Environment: real
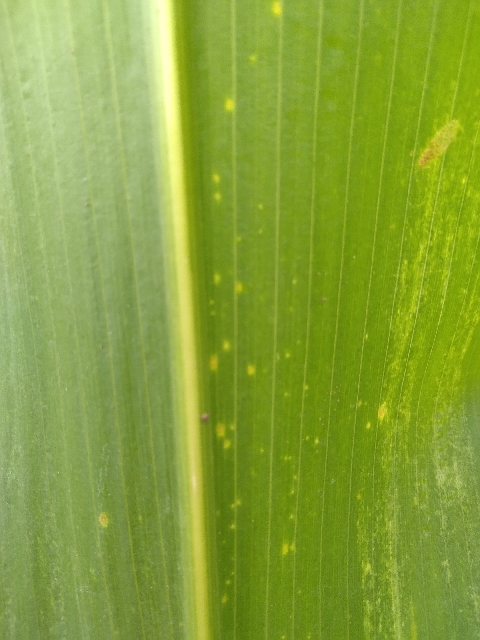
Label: lethal_necrosis